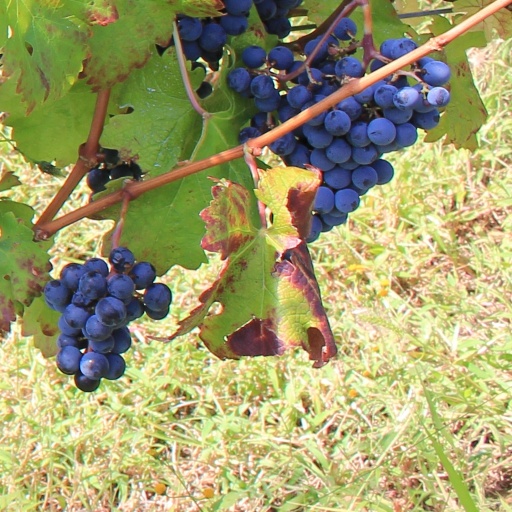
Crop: grape